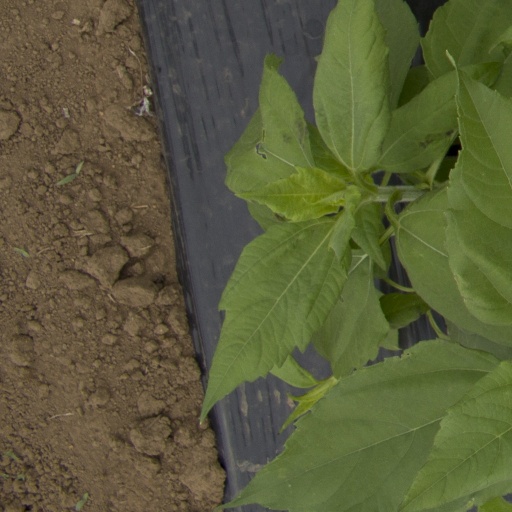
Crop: Jerusalem artichoke